Akita Prefectural Museum

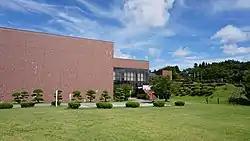

is a prefectural museum in the city of Akita, Japan. It houses a comprehensive display of archaeological artifacts, crafts, biological and geological samples pertaining to the history and folklore of Akita Prefecture.